Haruhi Suzumiya

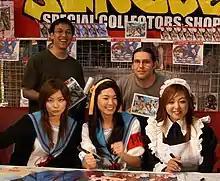
The cast of the first season of live-action promotional videos in 2006

In December 2006, Bandai Entertainment registered the website "asosbrigade.com". On December 22, 2006, the website opened with a live action presentation video resembling a fan-made production featuring Haruka Inoue and Akiyo Yamamoto in the roles of Mikuru Asahina and Yuki Nagato, with Haruhi Suzumiya being played by Patricia Ja Lee. The video (in Japanese) confirmed the specifics of the licensing arrangement. After a few days a subtitled version of the video replaced the original on the site, translating the Japanese licensing announcement into English. The website linked to a blog on the social networking website MySpace, which entered the list of the top 50 most viewed MySpace pages within 24 hours.